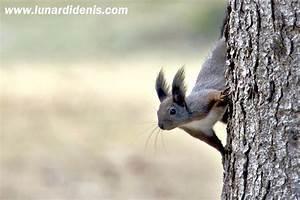
squirrel